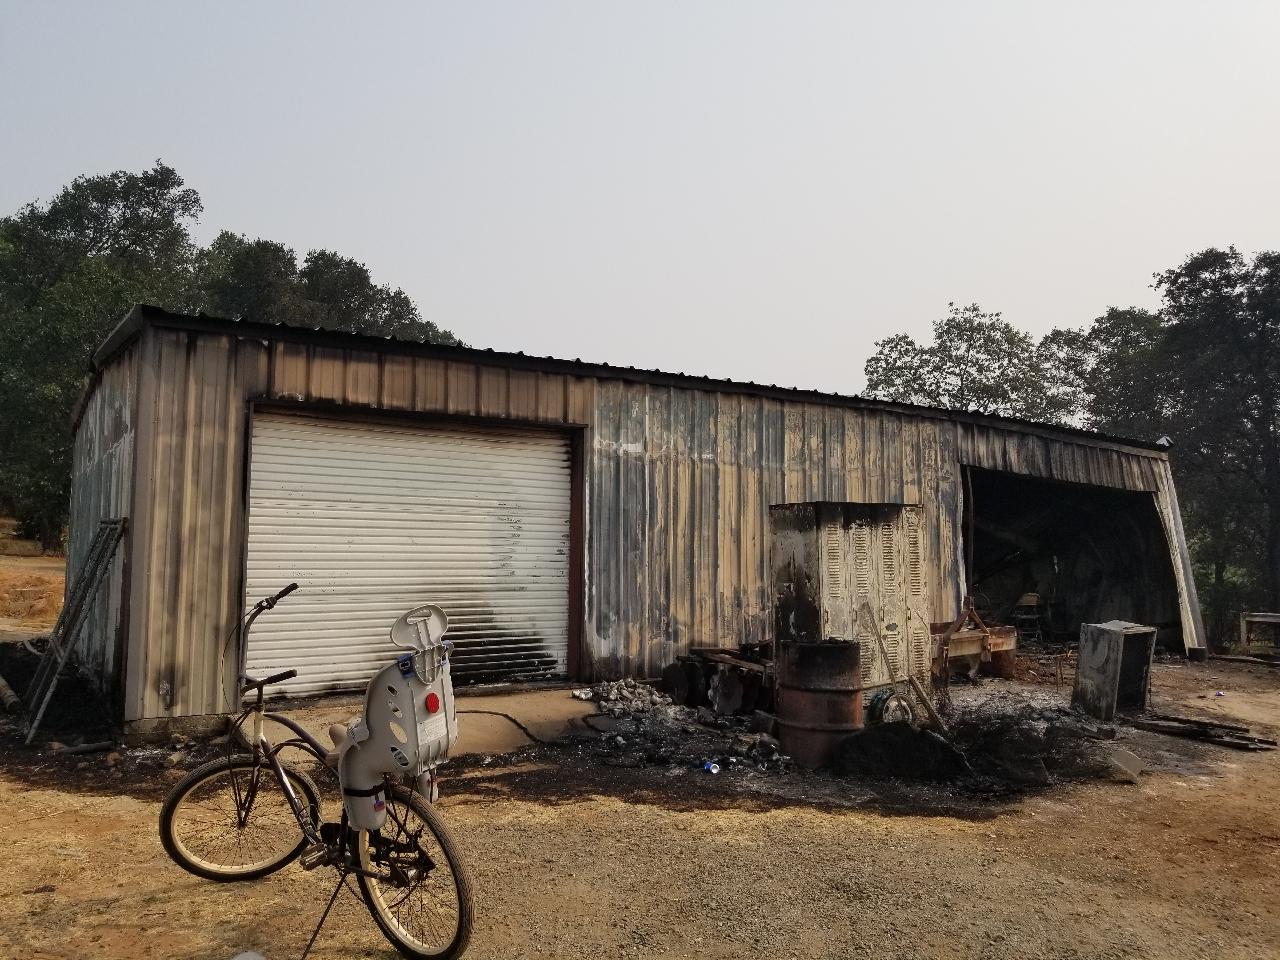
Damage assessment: destroyed